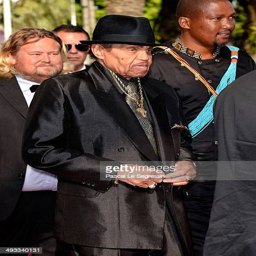
professional boxer attends the premiere during festival